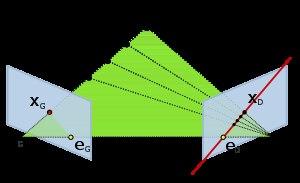
La reconstruction 3D à partir d'images, image-based 3D reconstruction en anglais, désigne la technique qui permet d'obtenir une représentation en trois dimensions d'un objet ou d'une scène à partir d'un ensemble d'images prises sous différents points de vue de l'objet ou de la scène.
La géométrie épipolaire est un modèle mathématique de géométrie, qui décrit les relations géométriques de différentes photos du même objet, prises de différents points d'observation. Elle permet de décrire les dépendances entre les pixels en correspondance – c'est-à-dire ceux formés par un seul point de l’objet observé sur chacune des images. Bien que les bases en aient été posées dès 1883 par Guido Hauck, et explorées en 1908 par Horst von Sanden, la géométrie épipolaire n'a pris quelque importance qu'avec l'exploitation des images numériques, avant tout dans le domaine de la vision artificielle.